Antoni Gaudí

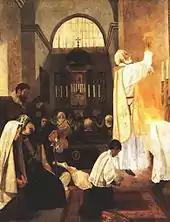
"Saint Philip Neri celebrating the Holy Mass" by Joan Llimona (church of Sant Felip Neri, Barcelona). Gaudí was the model for Saint Philip Neri's face.

As a result of Gaudí's increasing fame, in 1902 the painter Joan Llimona chose Gaudí's features to represent Saint Philip Neri in the paintings for the aisle of the Sant Felip Neri church in Barcelona. Together with Joan Santaló, son of his friend the physician Pere Santaló, he unsuccessfully founded a wrought iron manufacturing company the same year.